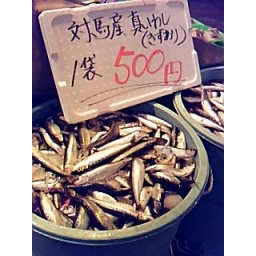
At a fish market in Karatsu, Japan